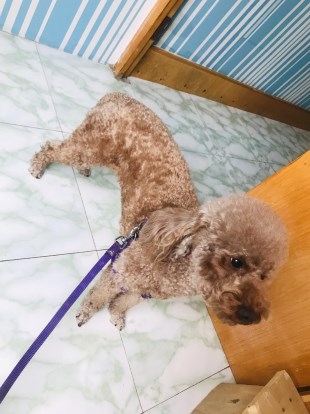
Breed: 7449-n000128-teddy